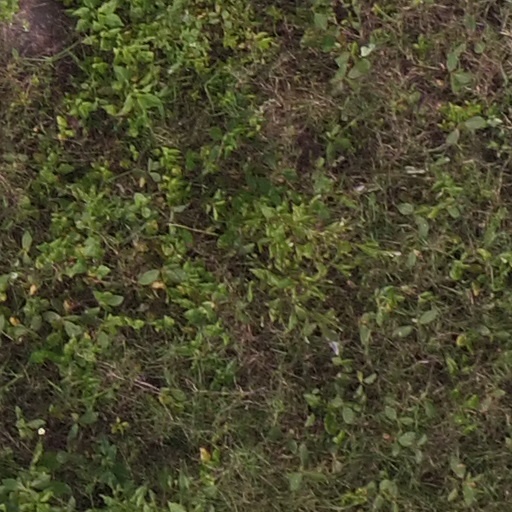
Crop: maize; corn